Diprotodon

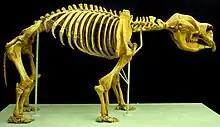
Mounted skeleton, Museums Victoria

The dental formula of "Diprotodon" is . In each half of either jaw are three incisors in the upper jaw and one in the lower jaw; there are one premolar and four molars in both jaws but no canines. A long diastema (gap) separates the incisors from the molars.